Isau-Isau Wildlife Reserve

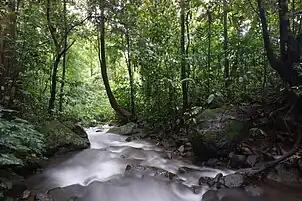
A river in Isau-Isau Wildlife Reserve

Isau-Isau's rainforest is home to many species of primates: siamang ("Symphalangus cyndactylus"), southern pig-tailed macaque ("Macaca nemestrina"), black-crested Sumatran langur ("Presbytis melalophos"), Sunda slow loris ("Nycticebus coucang"), and agile gibbon ("Hylobates agilis"). Herbivores such as Sumatran porcupine ("Hystrix brachyuran"), lesser mouse-deer ("Tragulus kanchil"), sambar deer ("Cervus unicolor"), southern red muntjac ("Muntiacus muntjak"), banded pig ("Sus scrofa vittatus"), Sumatran serow ("Capricornis sumatraensis"), and Malayan tapir ("Tapirus indicus") browse the flora, while the critically endangered Sunda pangolin ("Manis javanica") feeds on insects. The reserve is home to the world's rarest lagomorph, the Sumatran striped rabbit ("Nesolagus netscheri").